Battle of Wake Island

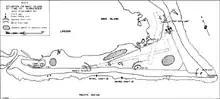
Diagram of battle lines at the conclusion of battle on Wake at the airfield

A Wake resupply mission was under planning but was held back by the availability of ships. Finally, a Navy War planning officer made a breakthrough; they realized that if they converted a seaplane tender (which was available) and the people on Wake took no possessions, they could squeeze everyone into it, even 1,500 people. So work to prepare the seaplane tender , which had survived the Pearl Harbor attack, got underway in Hawaii. A way to provide air and sea protection for the transport would have to be worked out, though.